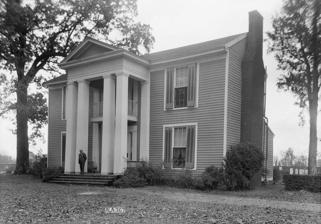
Building: Robert Donnell House
Country: United States of America
Year built: 1840
Historic house in Alabama, United States United States historic place Robert Donnell House U.S. National Register of Historic Places The house in October 1935 Show map of Alabama Show map of the United States Location 601 S. Clinton St., Athens, Alabama Coordinates 34°47′46″N 86°58′5″W / 34.79611°N 86.96806°W / 34.79611; -86.96806 Area less than one acre Built 1840 ( 1840 ) NRHP reference No. 73000354 Added to NRHP September 19, 1973 The Robert Donnell House (also known as the City Superintendent's House ) is a historic house located at 601 South Clinton Street in Athens, Alabama . Description and history The house was built in 1840 by Robert Donnell, a minister who had come to Athens in the 1820s to establish a Presbyterian church. After his death in 1855, the house passed to his son, James. It was purchased in 1869 by Joshua P. Coman in order to establish the Athens Male College, beginning the house's association with education. In 1879, it was purchased by the city and became part of the public school campus, and sold ten years later to the North Alabama Experiment Station and Agricultural School . The house returned to city ownership in 1936, and is today part of the campus of Athens Elementary School (formerly Athens Middle School). The house is a two-story frame structure clad in clapboard .  A double-height portico with paired square columns covers the entry. The main block has a center-hall plan , with a two-story, gable roofed wing off the rear. The house was listed on the National Register of Historic Places on September 19, 1973. References Wikimedia Commons has media related to Robert Donnell House .